Culture of Hunan

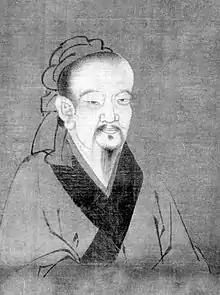
Qu Yuan, portrait by an unknown artist; in the National Palace Museum, Taipei, Taiwan.

Qu Yuan (339-278 BCE), a poet and thinker who drowned himself after hearing the news that the capital of Chu had fallen to the Qin (state), and who is commemorated each year during the Duanwu Festival. He had been a statesman for the Chu kingdom during the warring States period. Qu yuan lost the faith of the king and was exiled after being betrayed by corrupt aristocrats. He wrote poems in his exile including “Li Sao” (“Encountering Sorrow”) and “Tian Wen” (“Questioning Heaven”), which are included in the collection Chu ci (first collected in first century BCE, material added second century CE; Chu Tz’u: The songs of the South, 1959). The Qin army invaded Chu in 277 BCE. Qu Yuan committed suicide in 278 BCE after he was disappointed and could not bear the defeat. The poems from Qu Yuan are probably derived from fold legends in the region of Huxiang. The literary tradition of worrying about the country and the people is begun by Qu Yuan. The patriotic passion in Qu Yuan's poems is not only the beginning of Huxiang culture, but also the origin of Chinese romantic literature.